Haifa Theatre

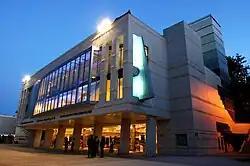
The Haifa Theatre building

The Haifa Theatre ("Teat'ron Kheifa") is the first municipal theater company of Haifa, Israel.